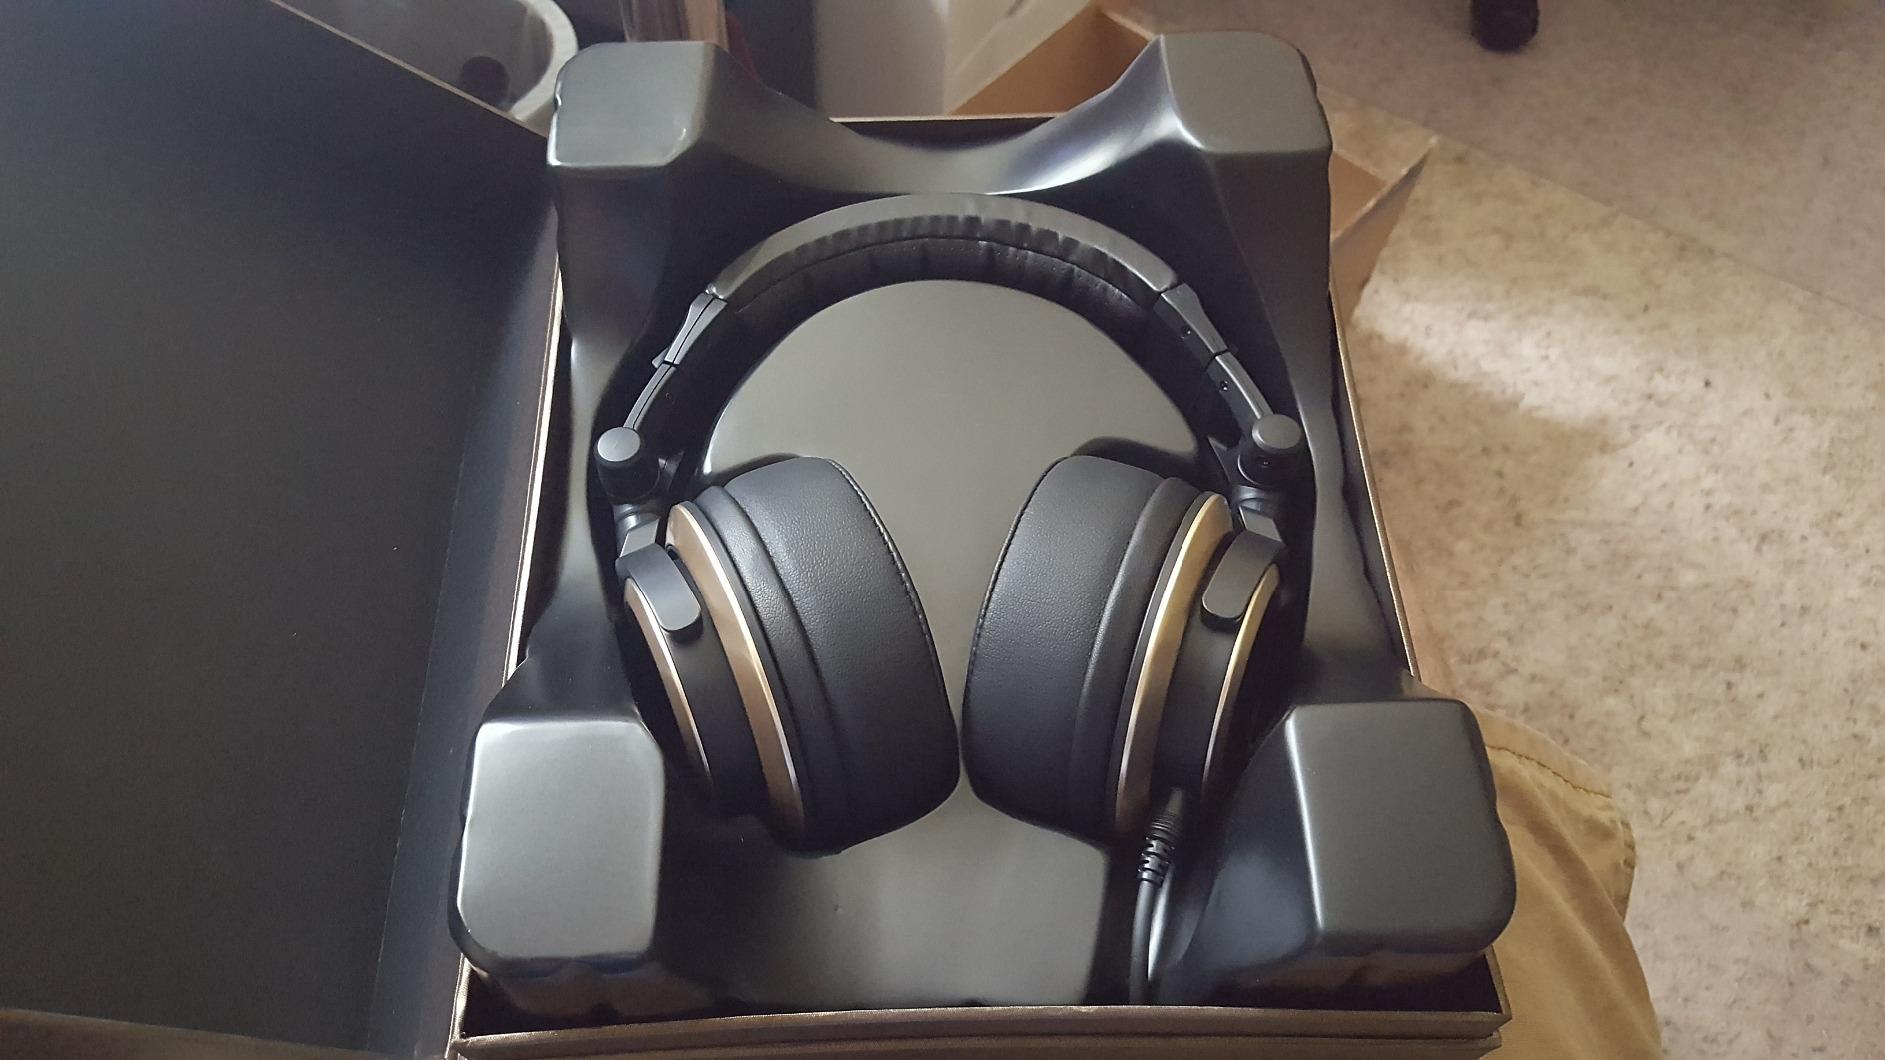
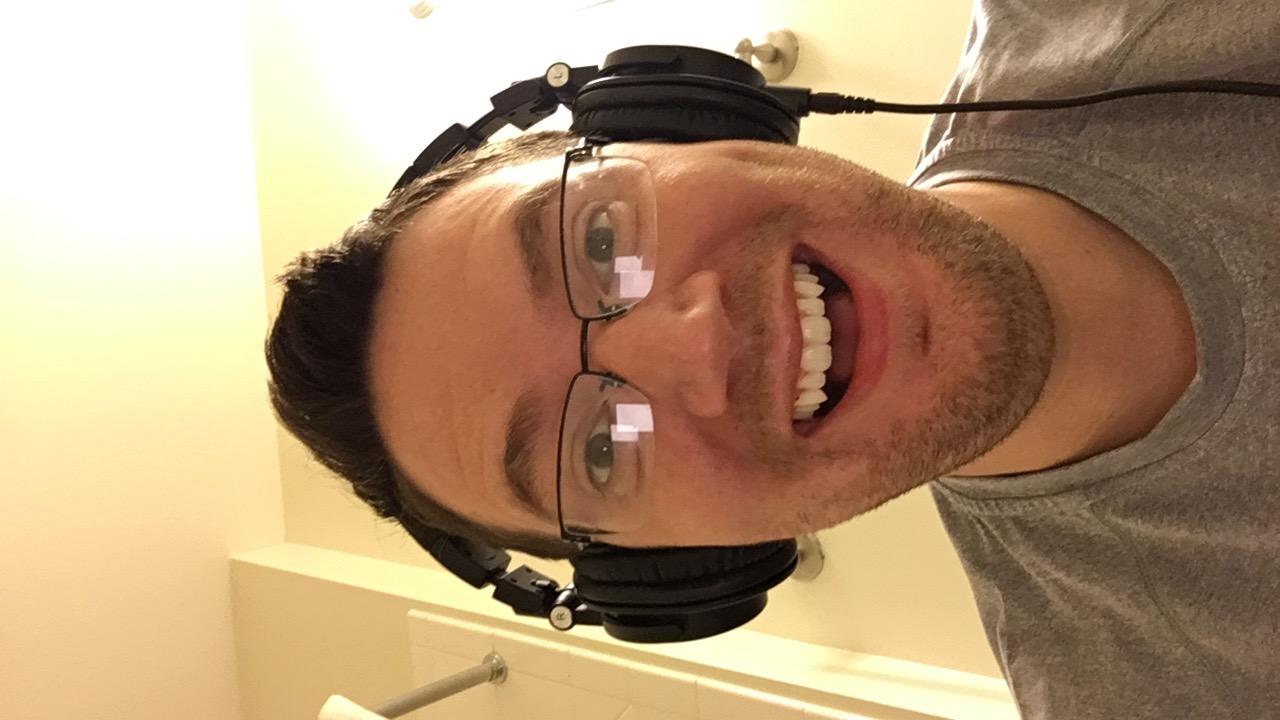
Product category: headphones
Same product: no